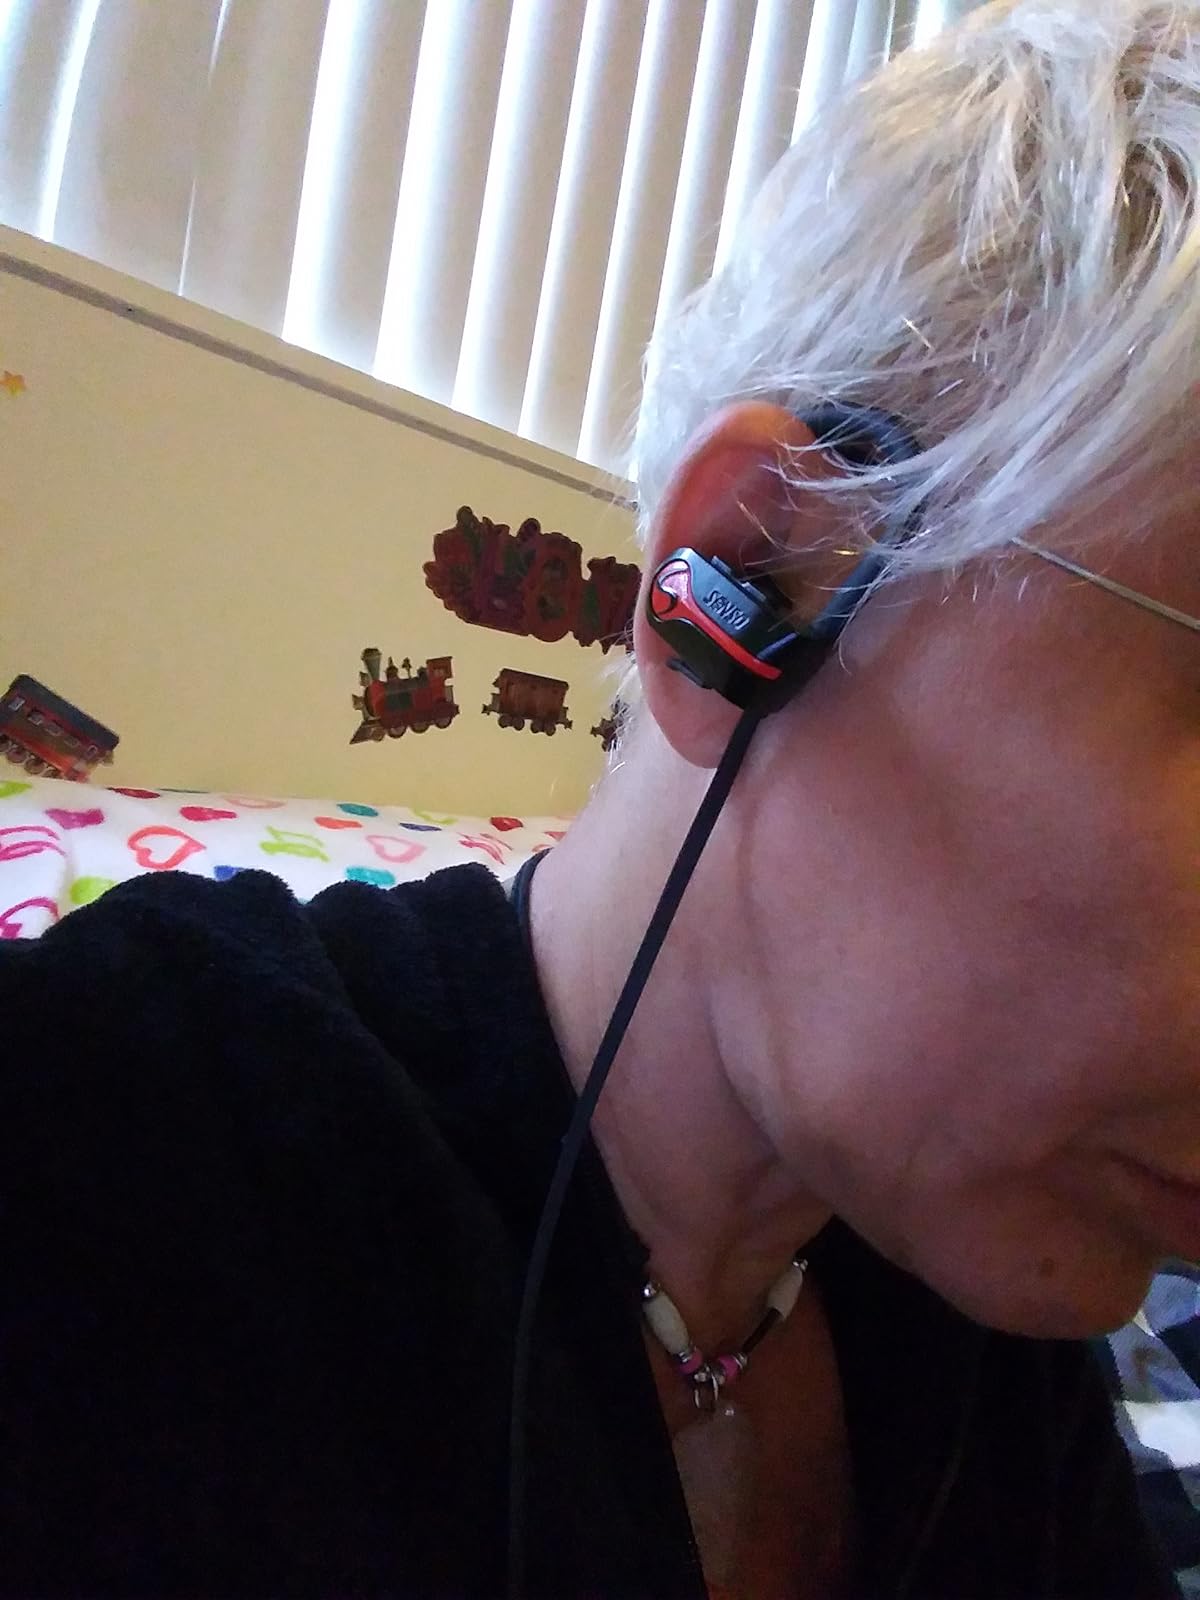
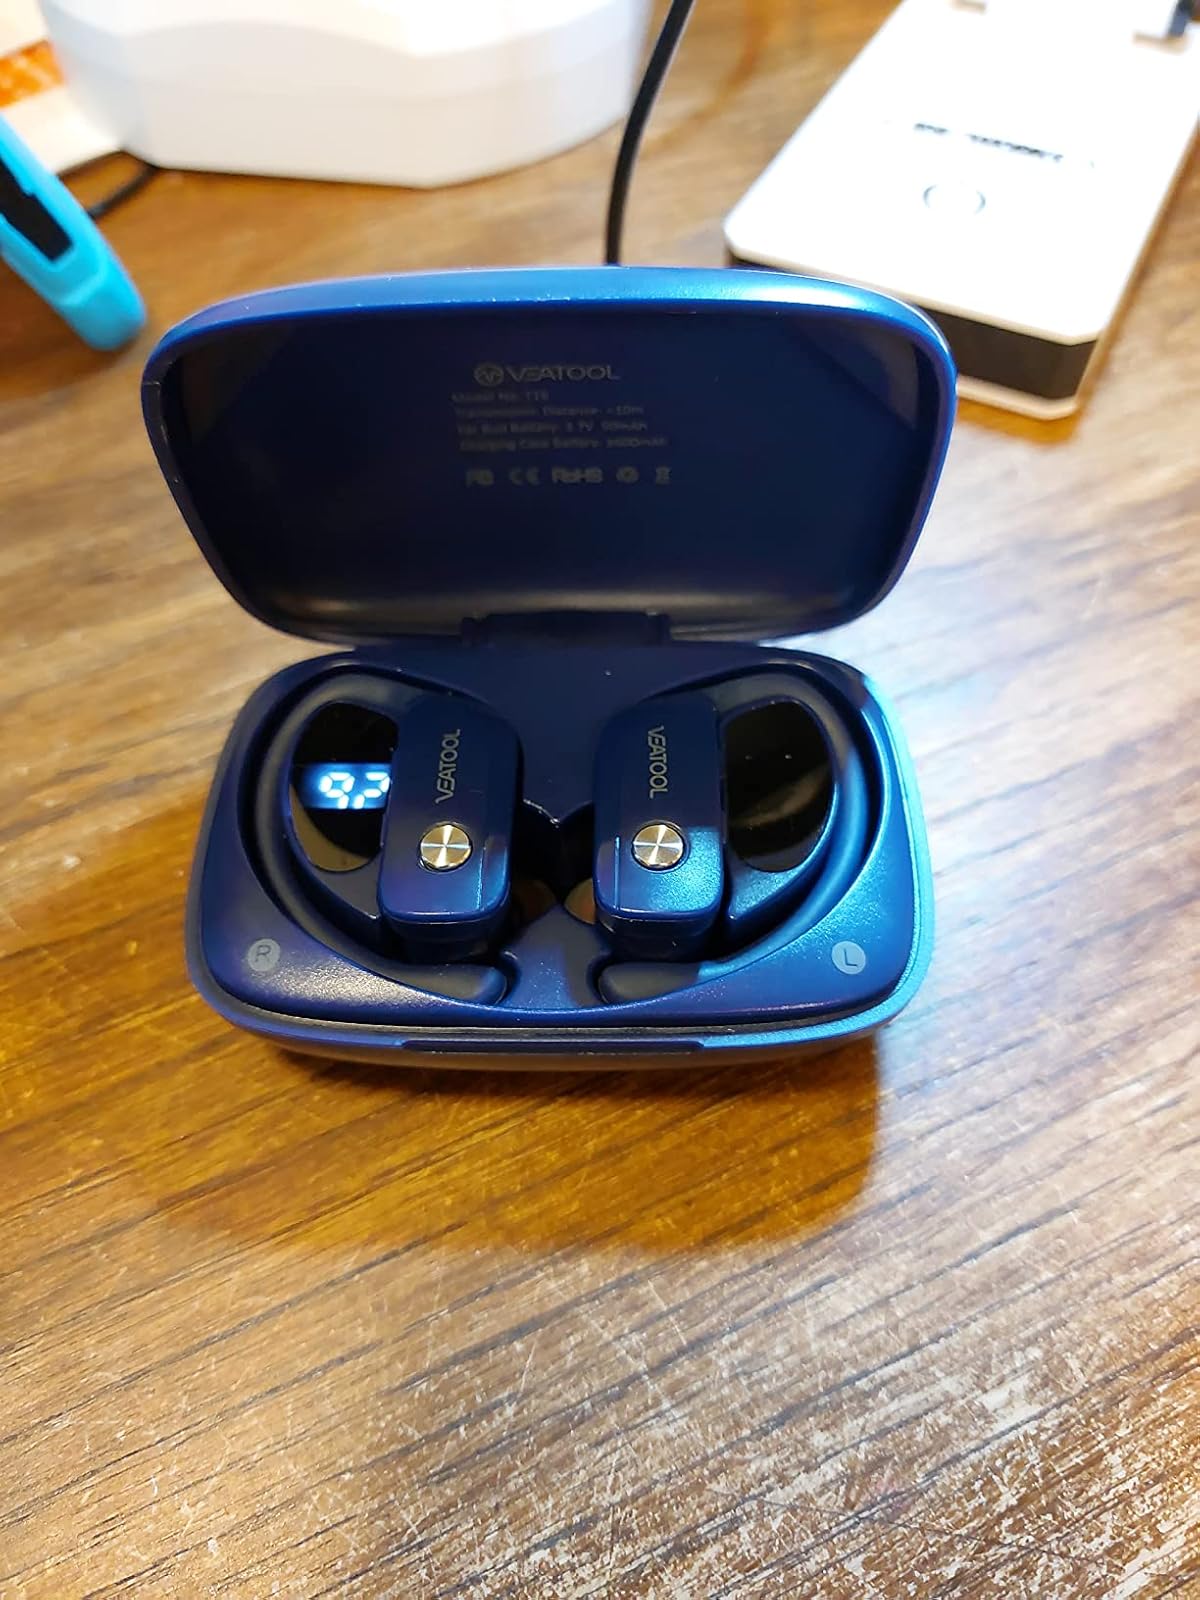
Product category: earbuds
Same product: no